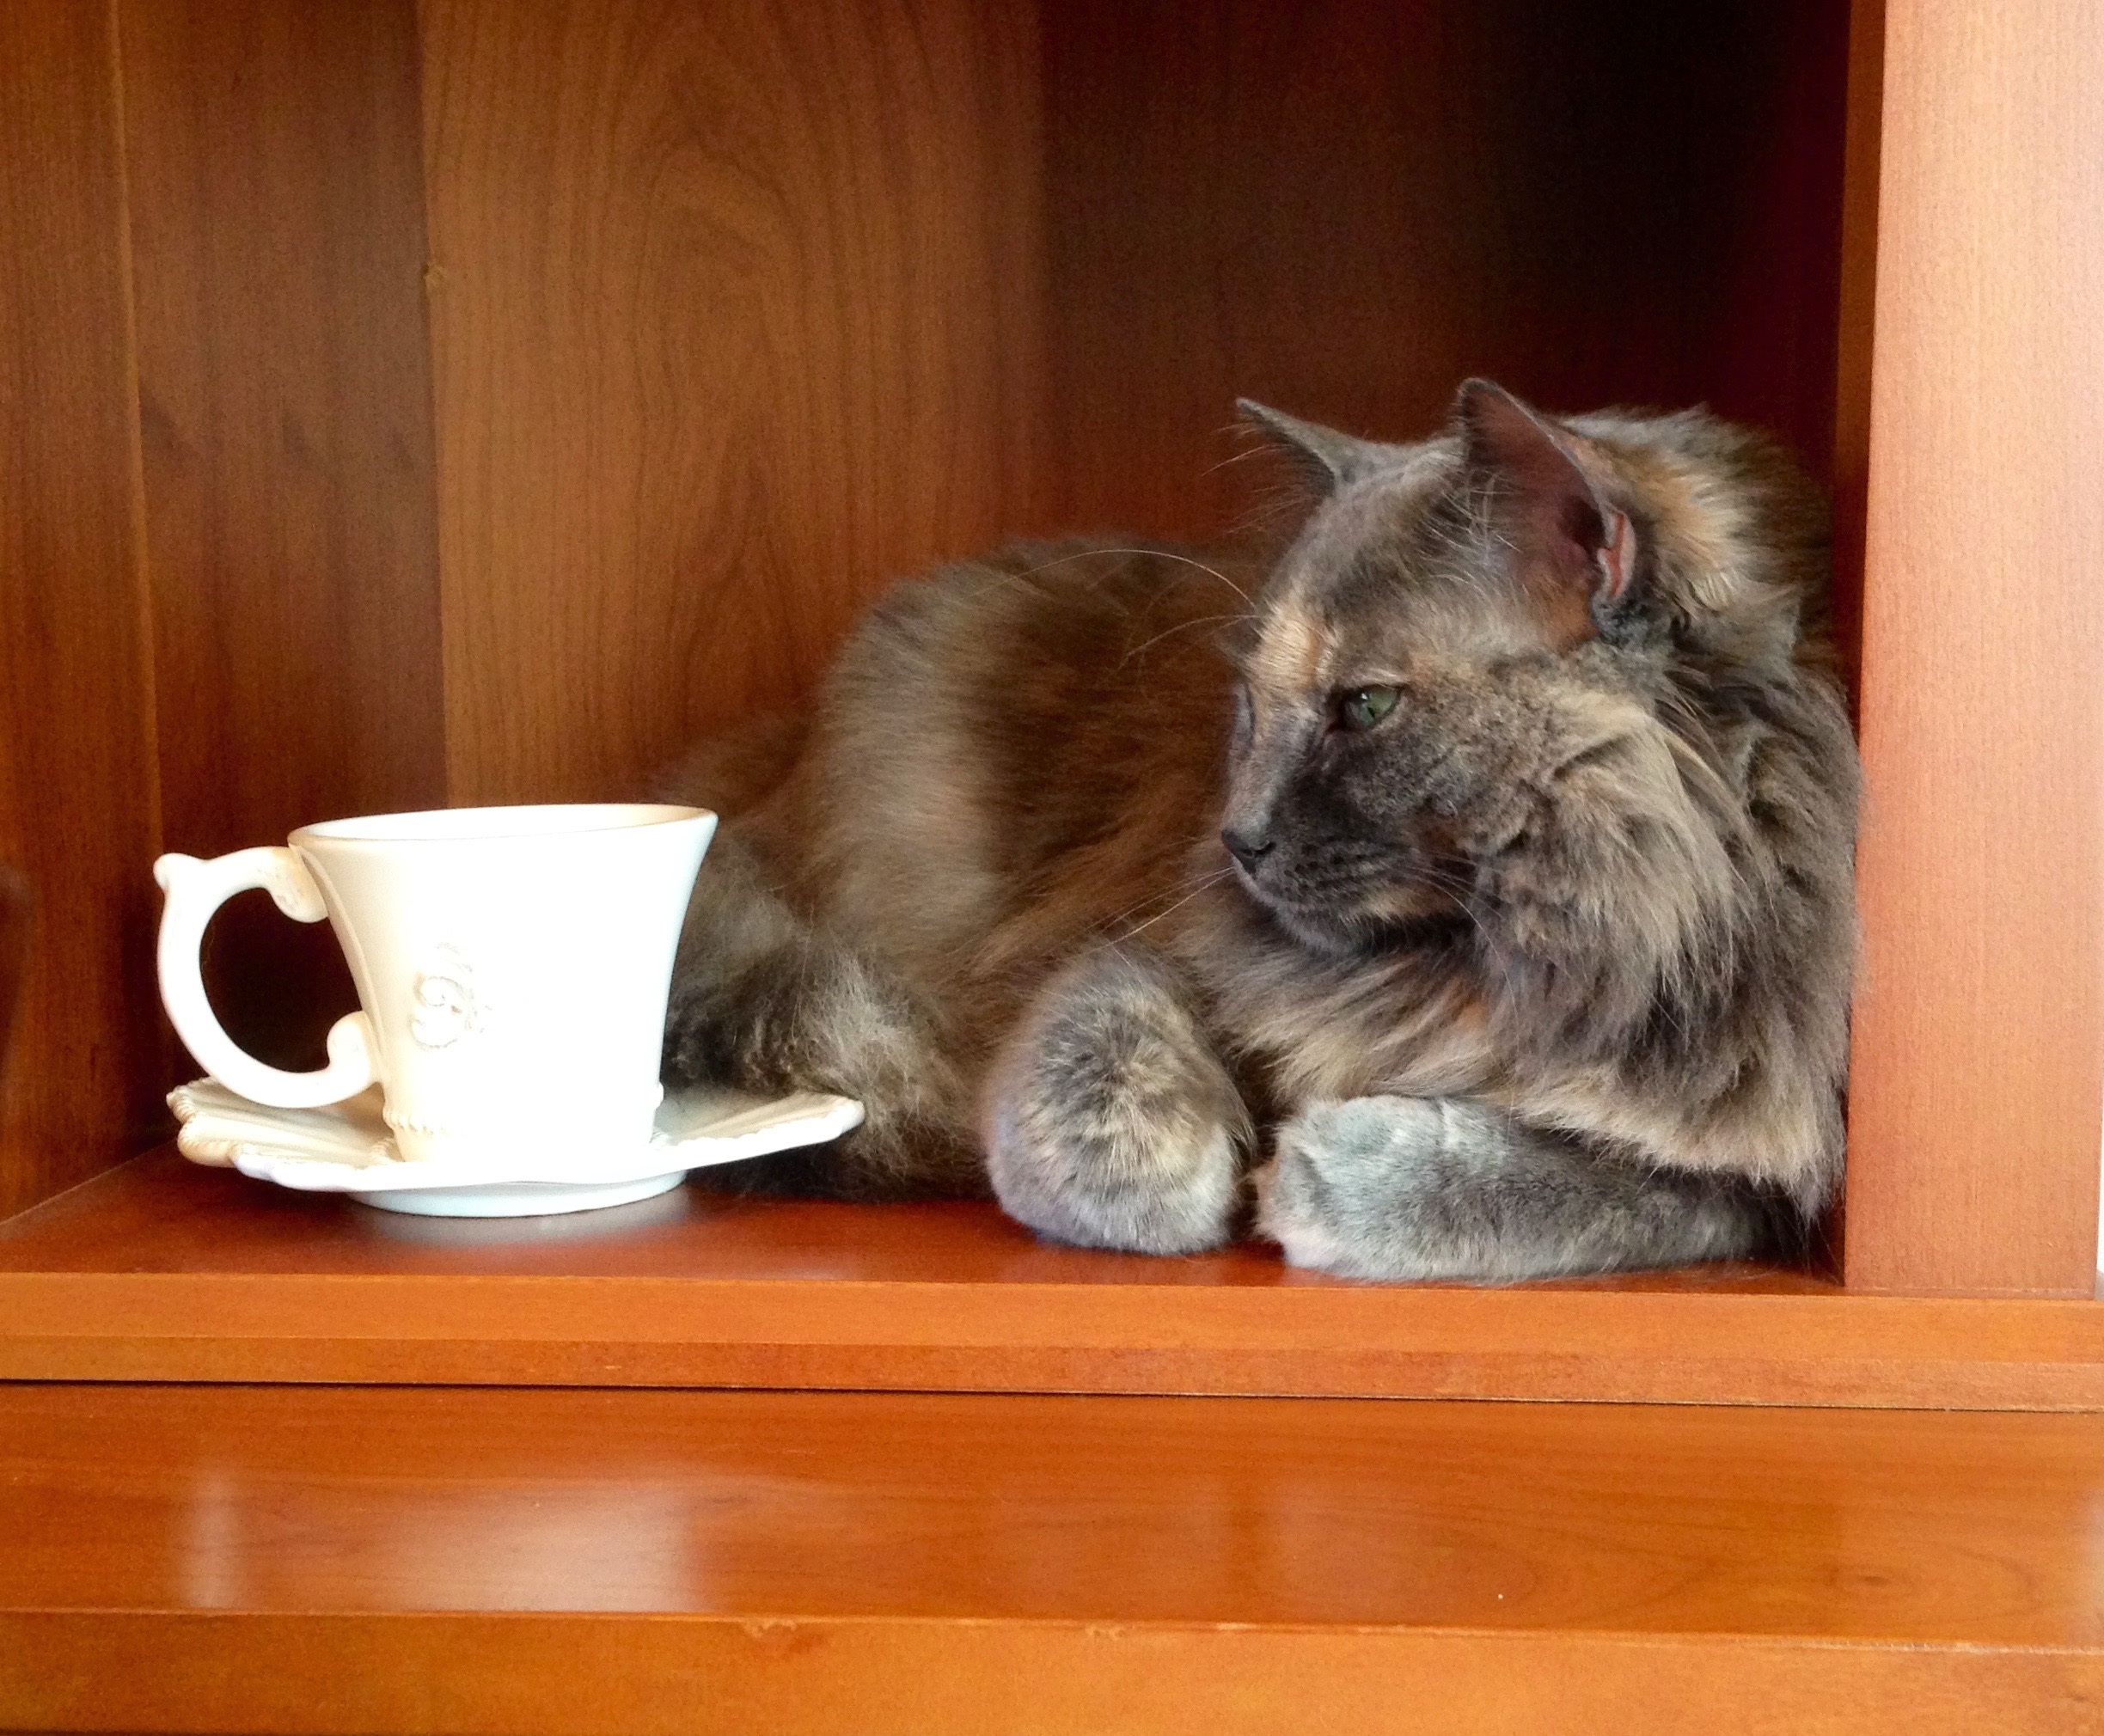
warm, tea, interior, home, pet, kitten, cat, mammal, cozy, whiskers, relaxation, vertebrate, fuzzy, comfortable, small to medium sized cats, cat like mammal